Borderline (1950 film)

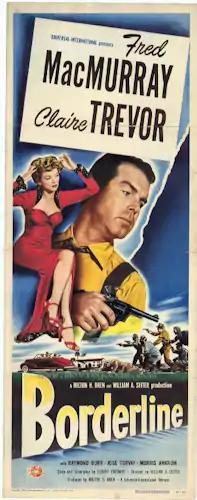

Borderline is a 1950 American crime film noir directed by William A. Seiter and starring Fred MacMurray and Claire Trevor. It was filmed from late May to early July 1949 at Republic Studios.